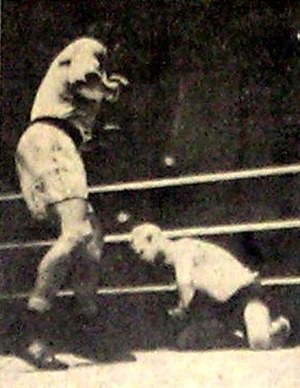
Rafael Iglesias
Iglesias vinder OL-finalen 1948 på knock out over Gunnar Nilsson
Argentino Rafael Iglesias var en argentinsk bokser som deltog i bokseturneringen ved Sommer-OL 1948 i London.